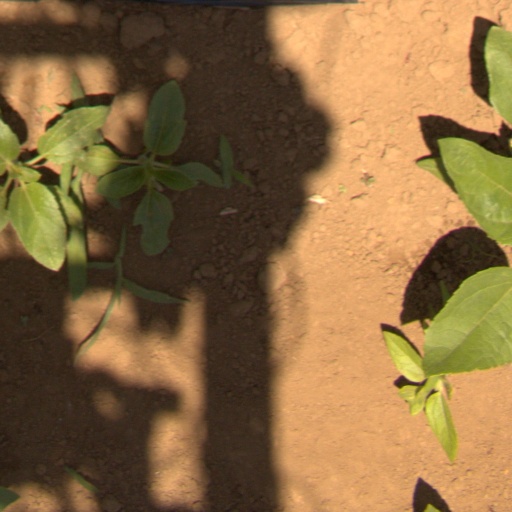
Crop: Jerusalem artichoke